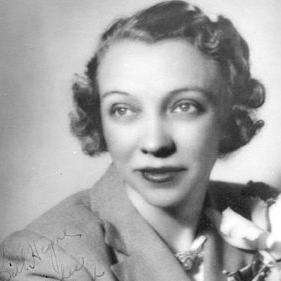
Age: 36